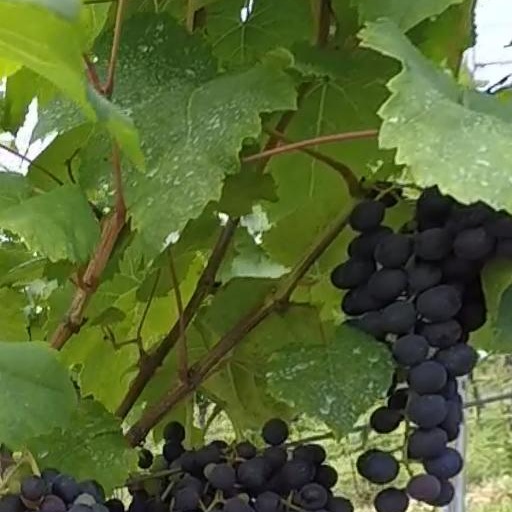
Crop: grape